Peel Art Gallery, Museum and Archives

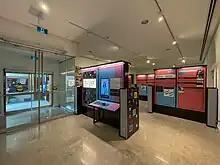
Exhibit

The permanent collection, including over 4000 contemporary and historic works, is the largest such public collection in the region. Since opening in 1968, the art gallery has exhibited local, national, and international artists, both contemporary and historical from their permanent collection.